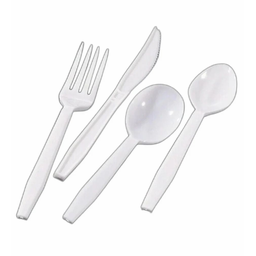
Label: plastic